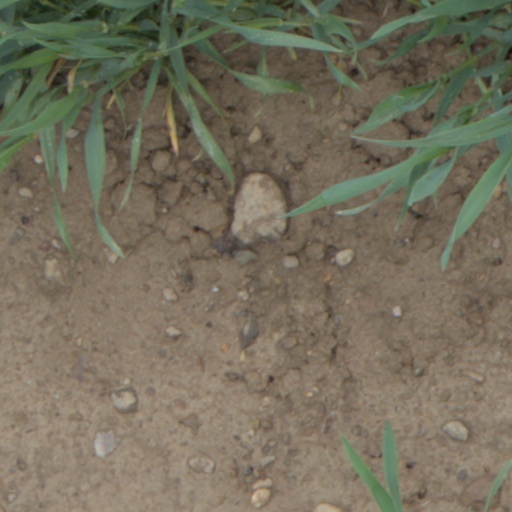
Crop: wheat